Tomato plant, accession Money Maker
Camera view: bottom (45 deg); turntable rotation: 180 degrees
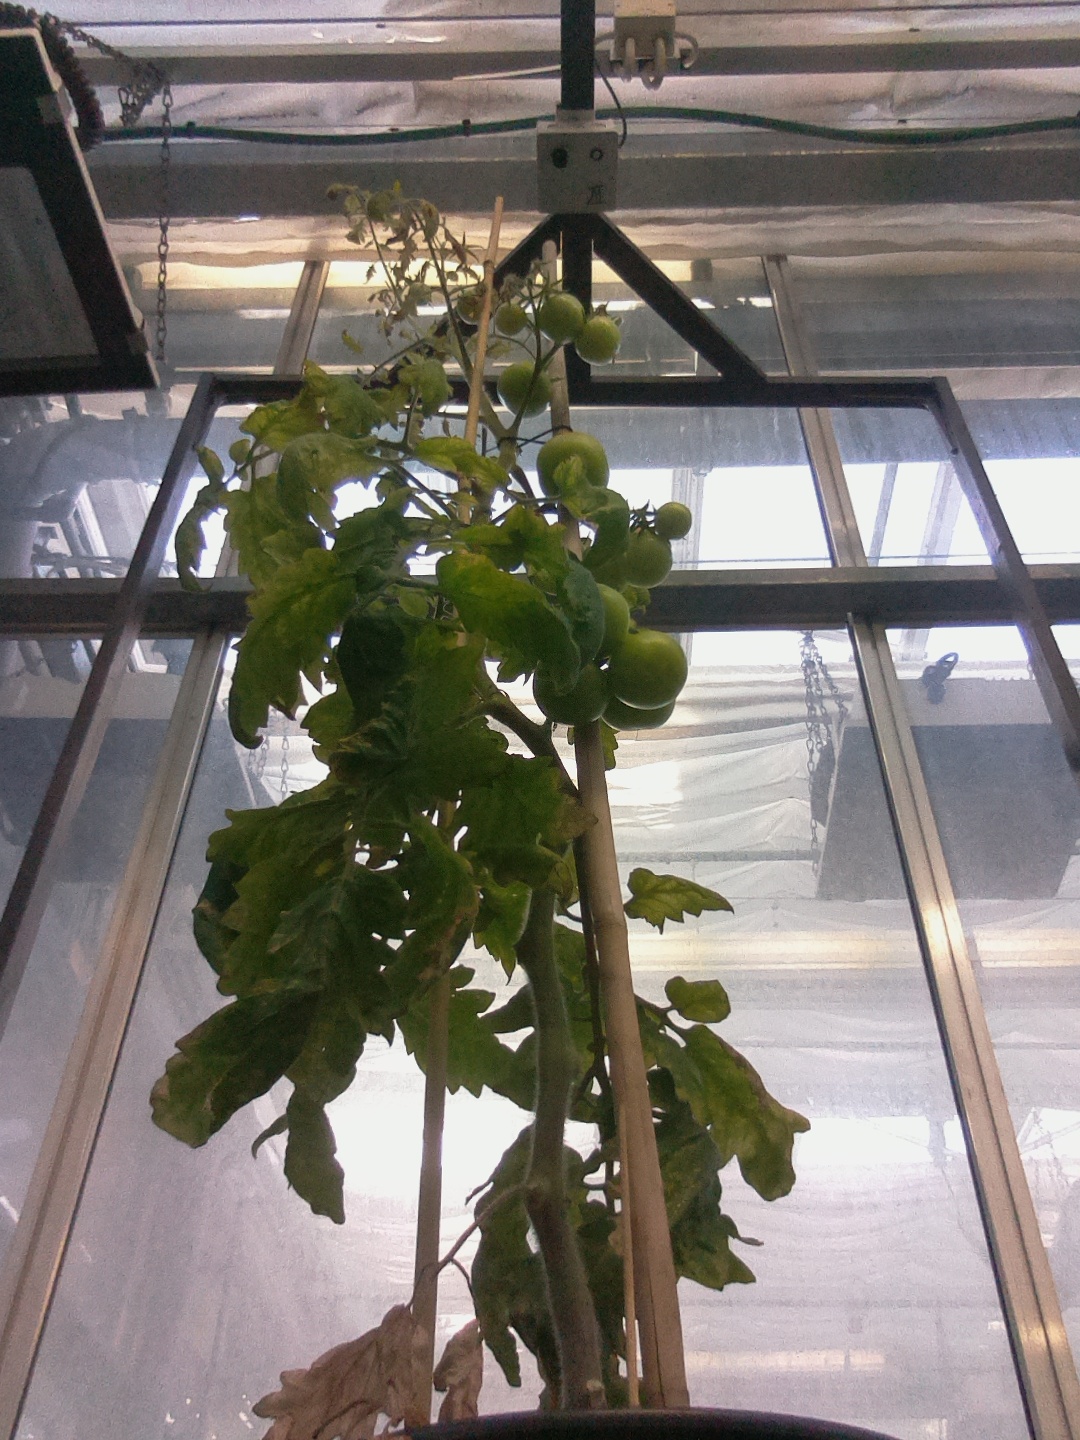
BBCH growth stage 78: 80% -90% of final fruit size